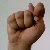
The image shows a hand gesture representing the letter 'T' in Indian Sign Language.